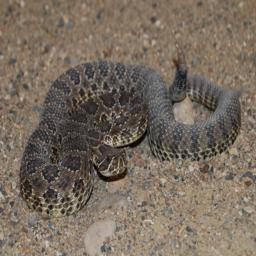
Animal: snakes